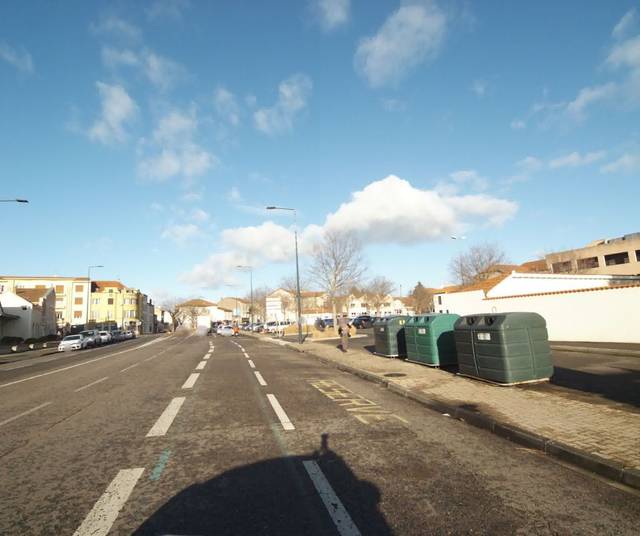
Region: France
Coordinates: 46.041, 4.074